Damon Hollins

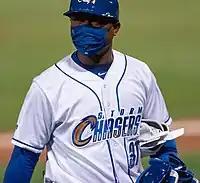
Hollins with the Omaha Storm Chasers in 2021

Hollins became the hitting coach of the Burlington Royals in 2010. In 2011, he served as a coach with the Kane County Cougars. In 2012, he served as a coach with the Wilmington Blue Rocks. In 2013, Hollins was named the hitting coach of the Idaho Falls Chukars. He served in that role for two years before joining the Lexington Legends as a hitting coach in 2015. In 2019, in addition to serving as a coach for the Chukars, he was named an outfield, base running and bunting coordinator for the Kansas City Royals organization.